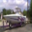
Label: ship